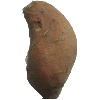
Label: Potato Sweet 1